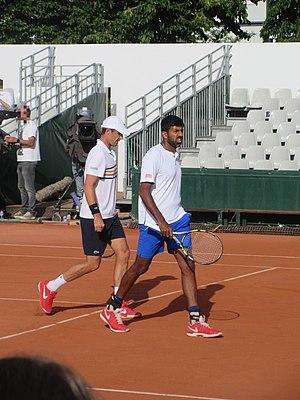
Rohan Bopanna et Édouard Roger-Vasselin en double à Roland-Garros en 2018
Rohan Bopanna, né le 4 mars 1980 à Bangalore, est un joueur de tennis indien, professionnel depuis 2003.